Wright T-3 Tornado

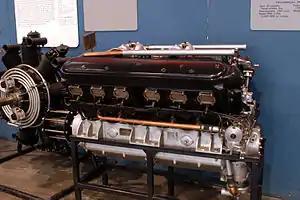
Wright T-3 on display at the National Museum of the United States Air Force

The Wright T-3 Tornado, also given the USAF designation Wright V-1950 was an American liquid-cooled aircraft piston engine, designed in the early 1920s.